Nashville Vols all-time roster

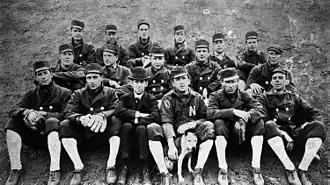
The 1901 Nashville Baseball Club won the first Southern Association pennant.

The Nashville Vols were a Minor League Baseball team that played in Nashville, Tennessee, from 1901 to 1963. They were established as charter members of the Southern Association in 1901. Known as the Nashville Baseball Club during their first seven seasons, they became the Nashville Volunteers (regularly shortened to Vols) in 1908. Nashville remained in the Southern Association until the circuit disbanded after the 1961 season. The team sat out the 1962 campaign but returned for a final season in the South Atlantic League in 1963 before ceasing operations altogether. Over 62 seasons, 1,222 players competed in at least one game for the Vols. Of those, 567 also played in at least one game for a Major League Baseball team. Seventeen player-managers served in the role of manager concurrent with their on-field playing.